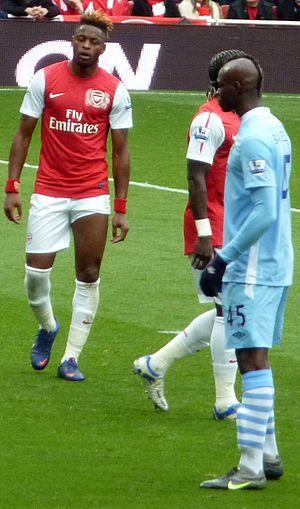
Mario Balotelli, né Mario Barwuah le 12 août 1990 à Palerme, est un footballeur international italien évoluant au poste d'avant-centre au Brescia Calcio.